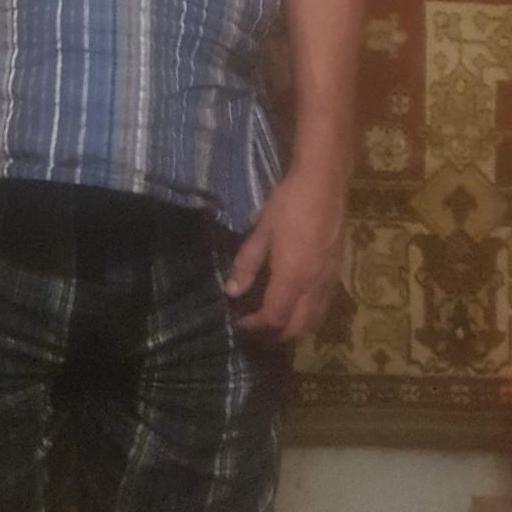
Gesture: no_gesture